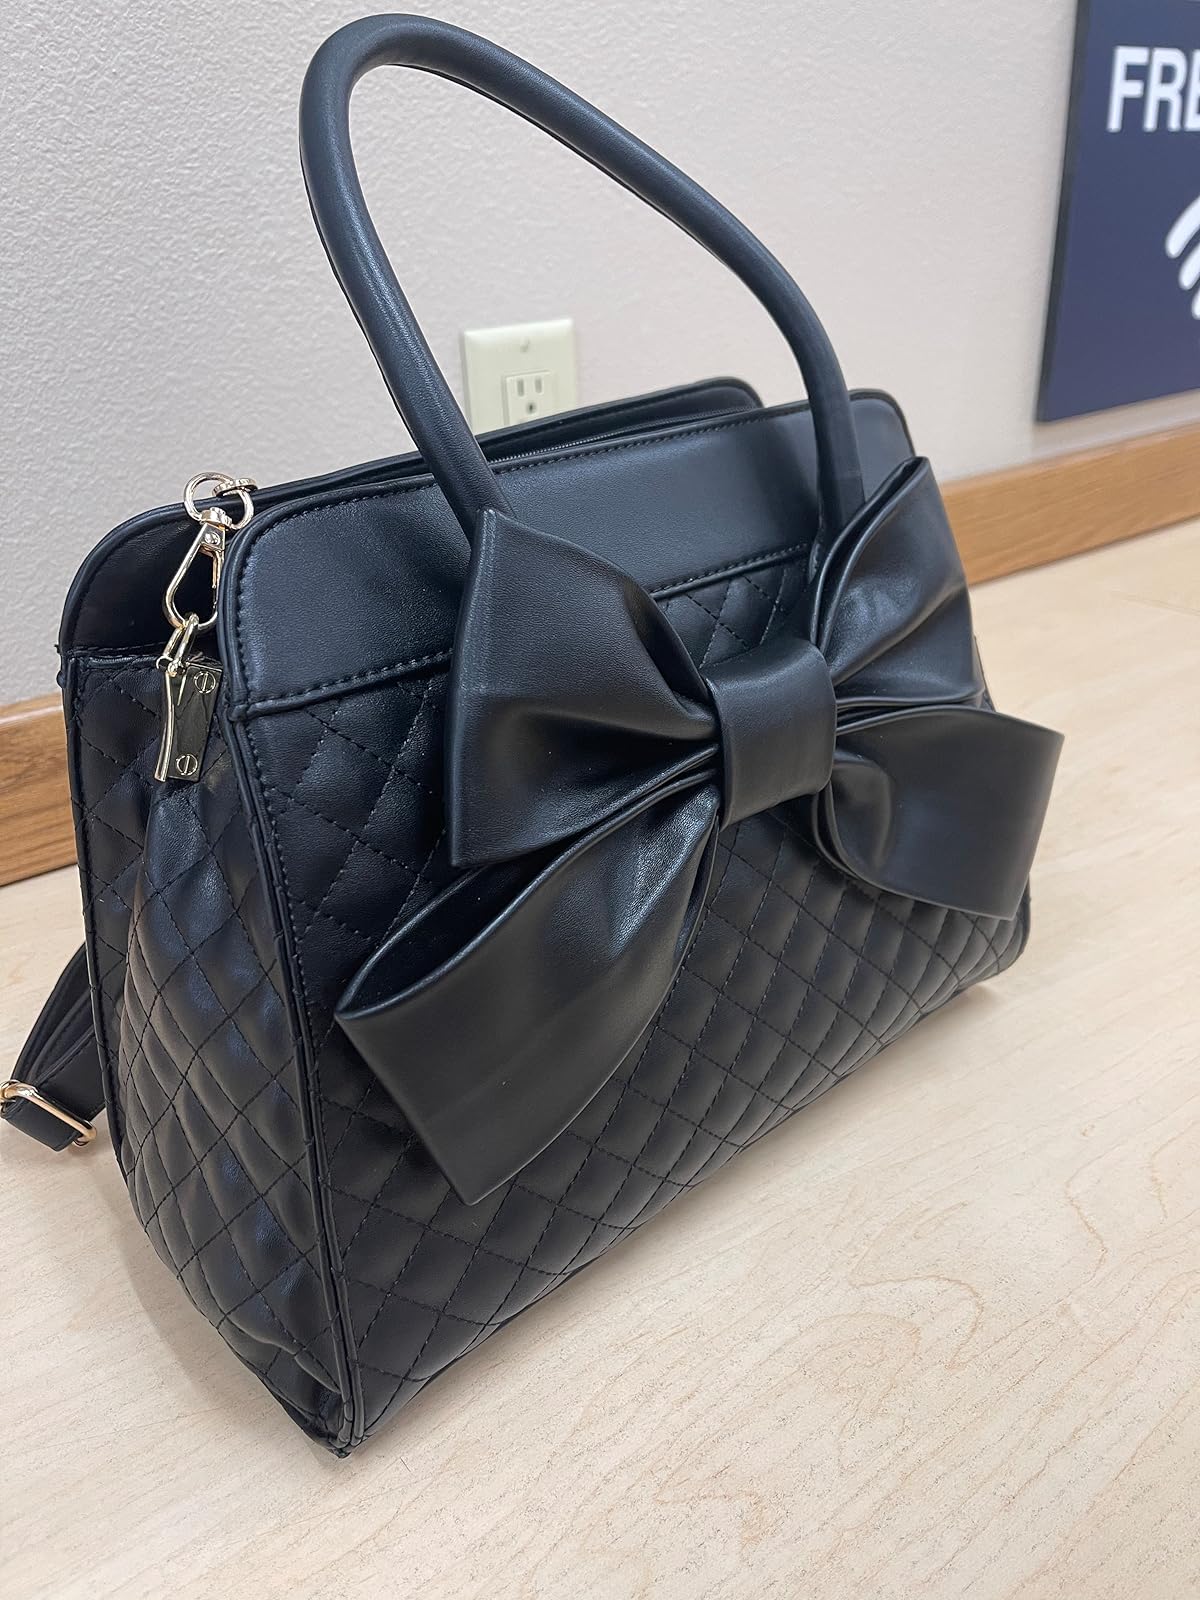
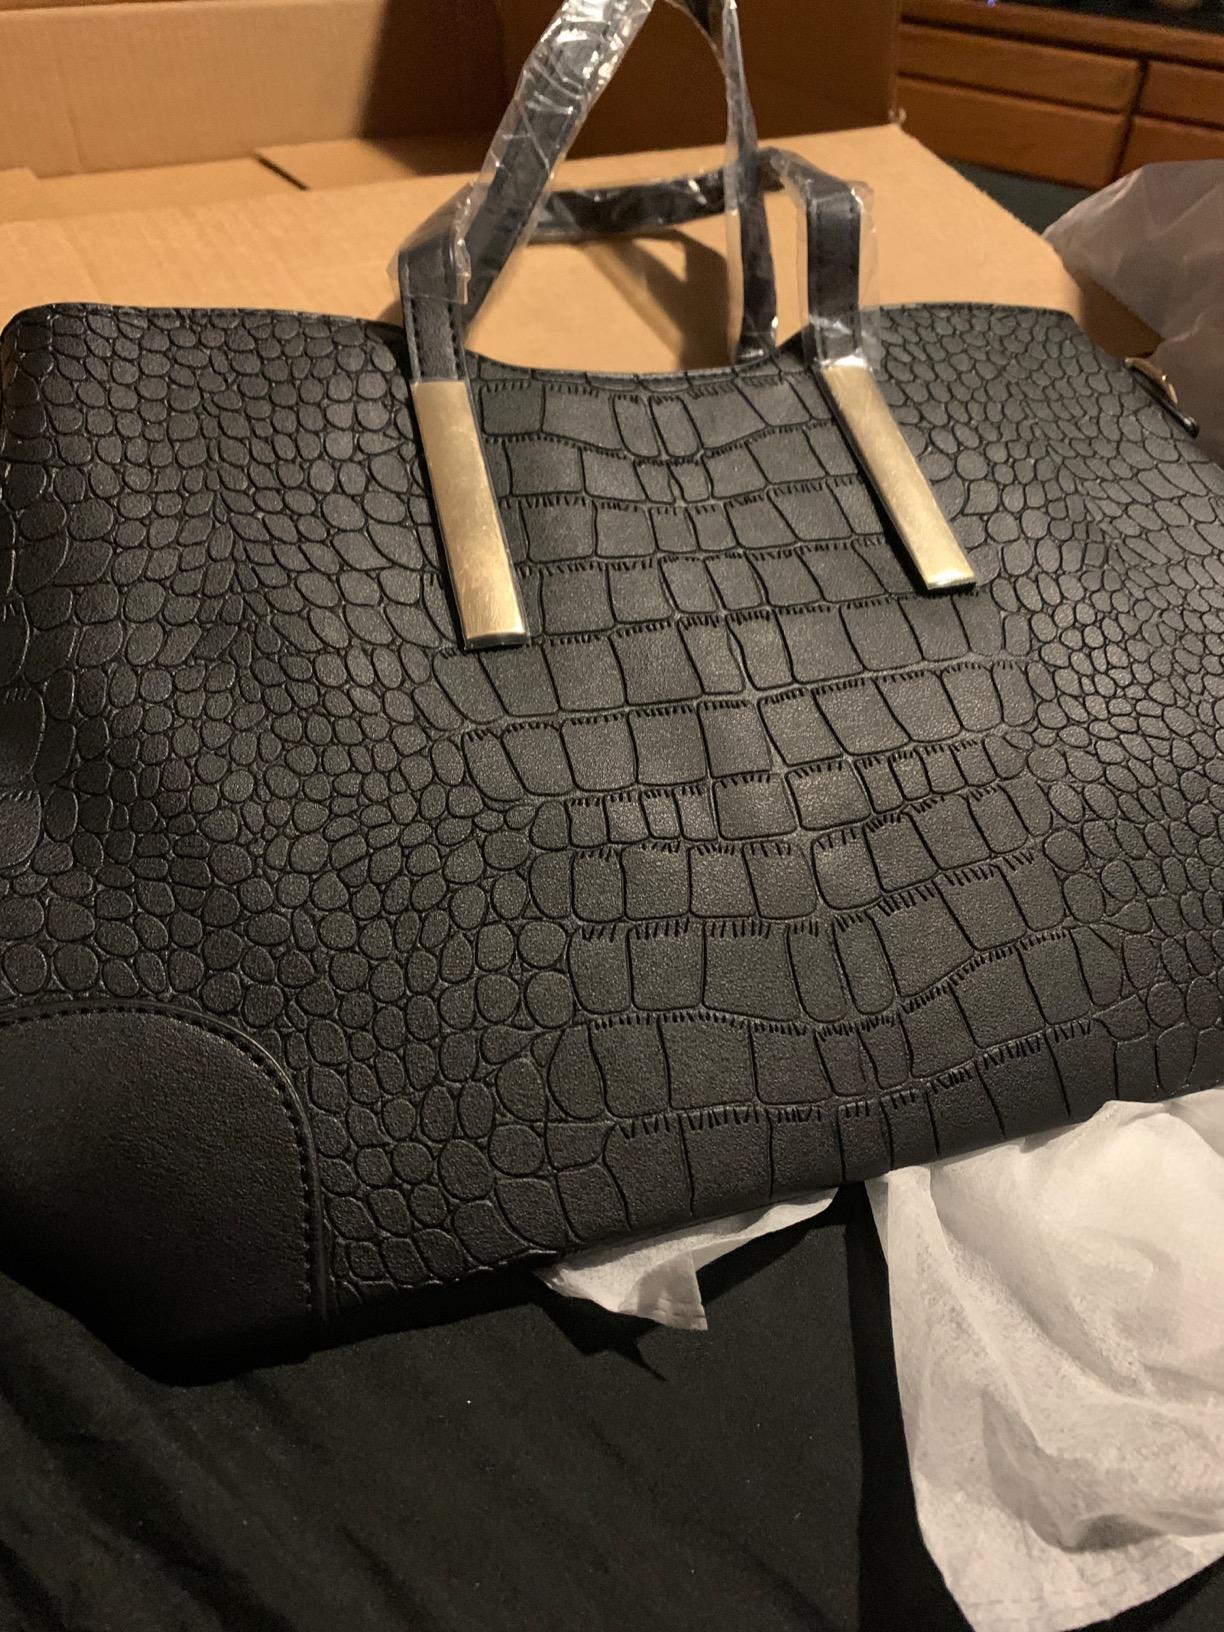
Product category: accessories_handbag
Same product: no